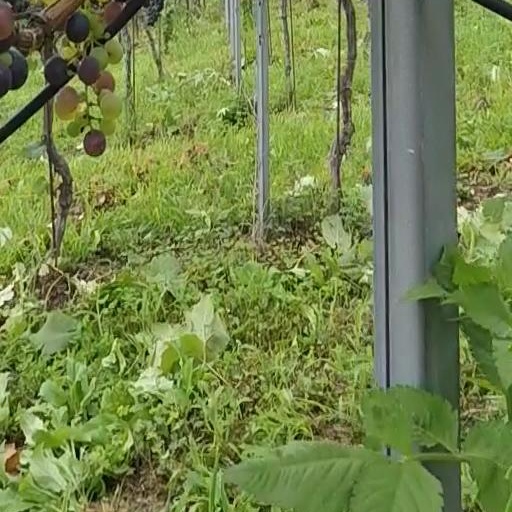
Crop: grape